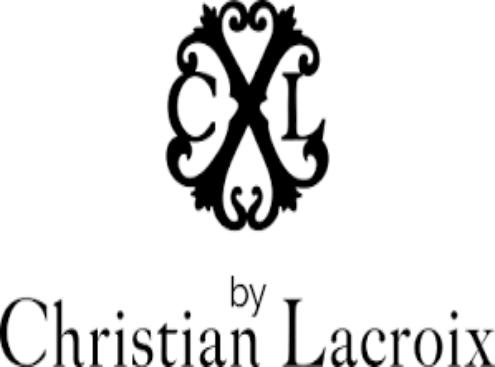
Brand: Christian Lacroix
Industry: Clothes